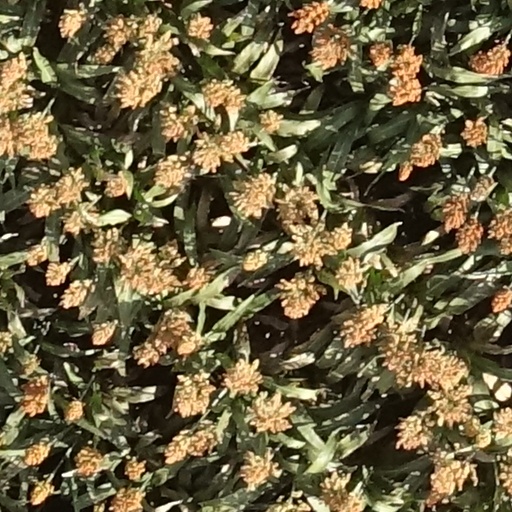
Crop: sorghum